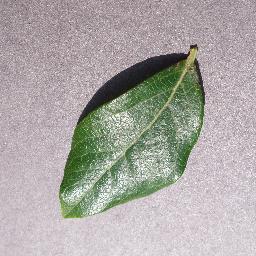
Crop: blueberry
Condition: healthy